FAM227B

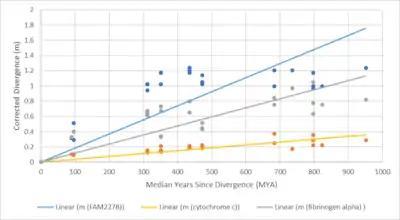

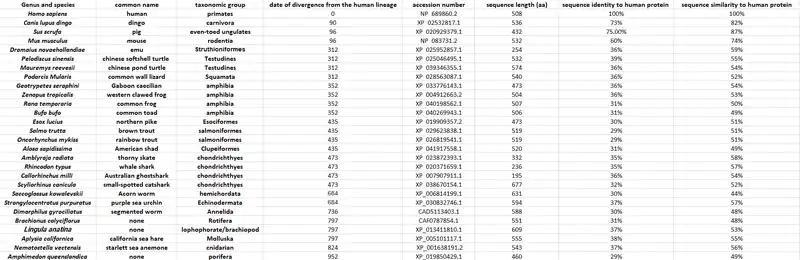

The location of FAM227B, 15q21.2, was found to be associated with oral cancer. The 15q21.2 locus is mentioned in other literature as well. FGF7 is a neighbour of FAM227B in the 15q21.2 locus (rs10519227), and encodes for the fibroblast growth factor, which is involved in processes such as embryonic development, cell growth, tissue repair, tumor growth, invasion, and morphogenesis. FGF works as a signal for thyroid gland development, and an SNP on intron 2 of FGF7 has been associated with thyroid growth/goiter growth. This association was only significant at the genome level in males. It was found that the abnormal goiter growth is likely due to variant signals that cause increased levels of TSH. FAM227B was found to be related to at least some of the 48 significant DMRs (differentially methylated regions) between HF (high fertile) and LF (low fertile) groups in the genome of spermatozoa from boar animal model. FAM227B was found to be upregulated in LOXL2 knockdown. Knocking down LOXL2 results in lower levels of H3K4ox, resulting in chromatin decompaction, thus continuing activation of DNA damage response. This results in anticancer agents being more effective against cancerous cell lines. FAM227B was found to be a genetic risk variant in breast cancer. FAM227B was differentially expressed in prostrate genes of Esr2 knockout rats compared to wildtype rats. Esr2 is involved in anti-proliferation and differentiation. FAM227B was part of 20 upregulated genes in chorionic girdle during trophoblast development in horses. Protein FAM227B was differentially expressed in cardiovascular disease. FAM227B was found to be a candidate causal gene for lung cancer. FAM227B has a predicted p53 binding site.